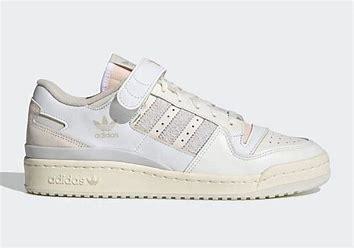
Brand: adidas
Model: originals Adidas Originals Forum 84